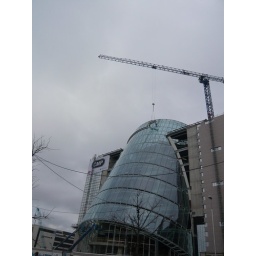
Putting a beam into place on a new glass fronted building in the docklands of Dublin.